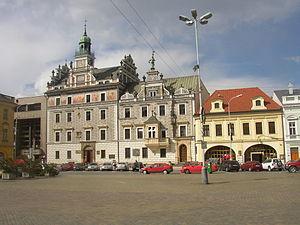
Kolín est une ville de la région de Bohême-Centrale, en République tchèque, et le chef-lieu du district de Kolín. Sa population s'élevait à 31 973 habitants en 2020.